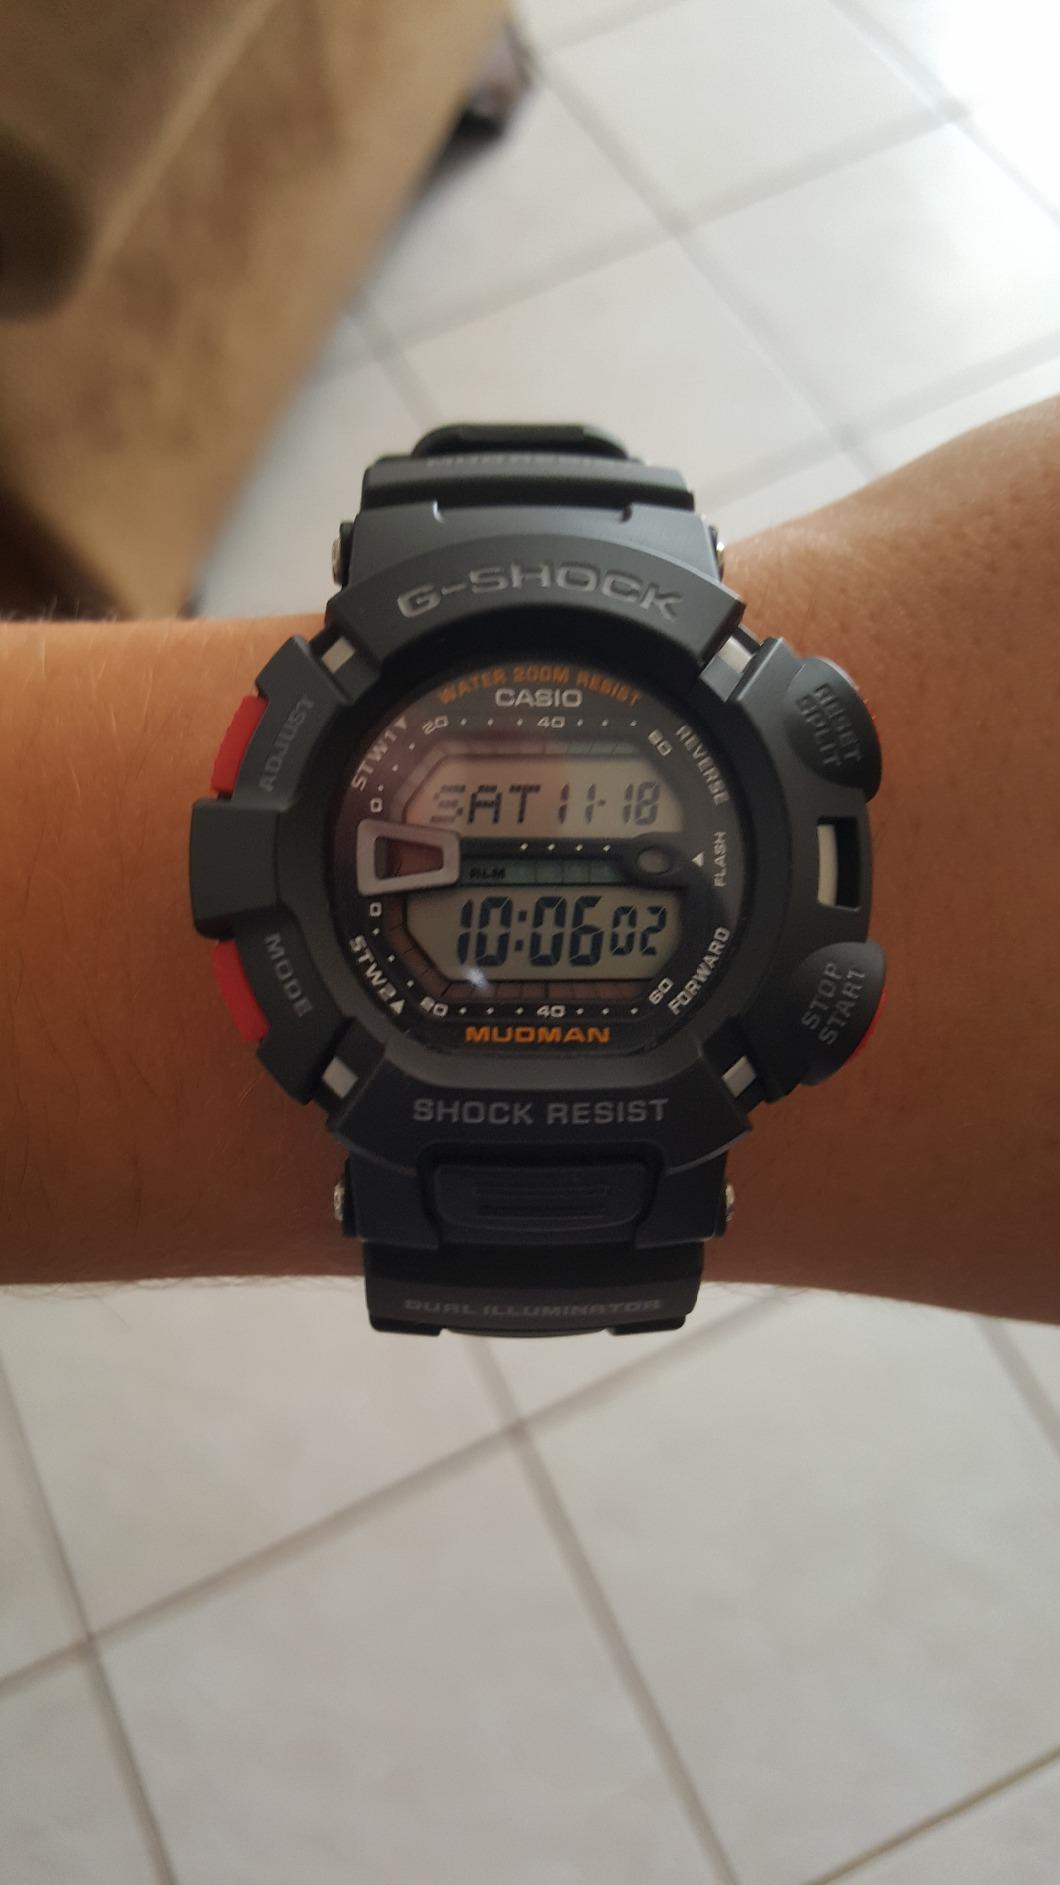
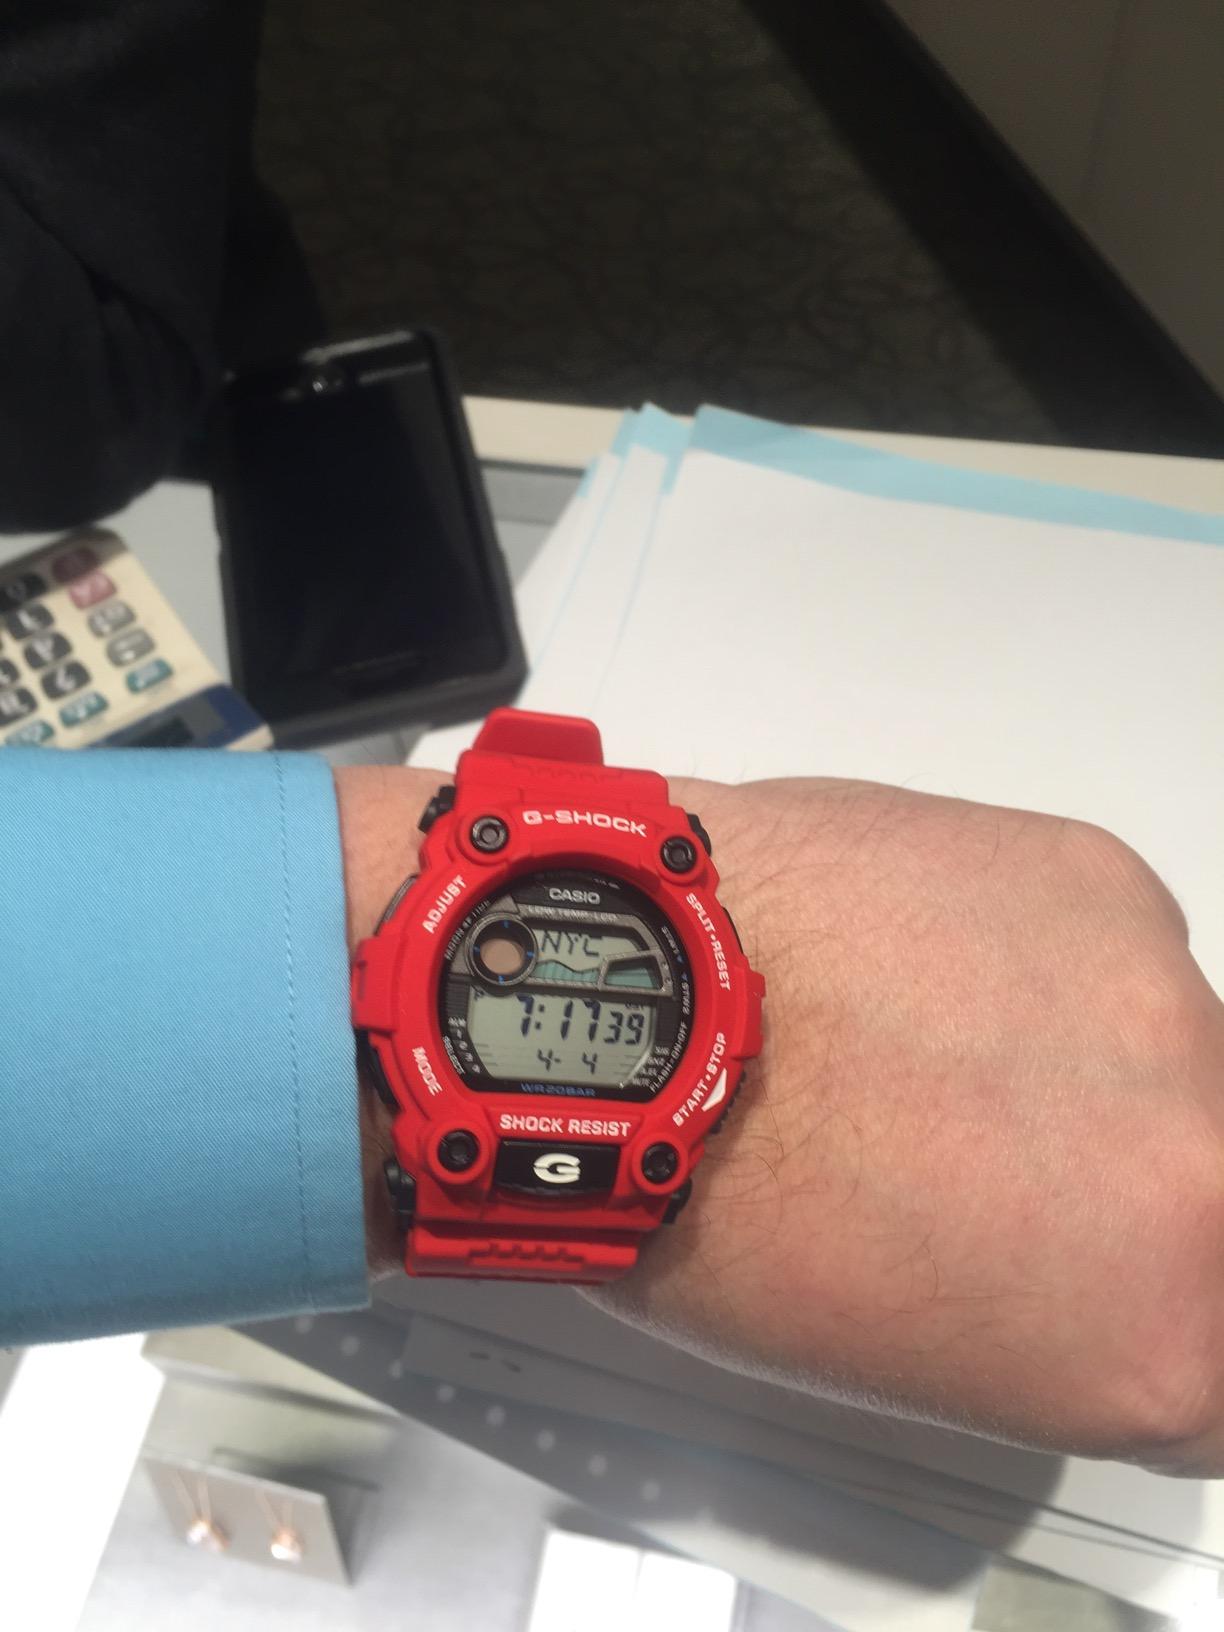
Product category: accessories_watch
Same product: no